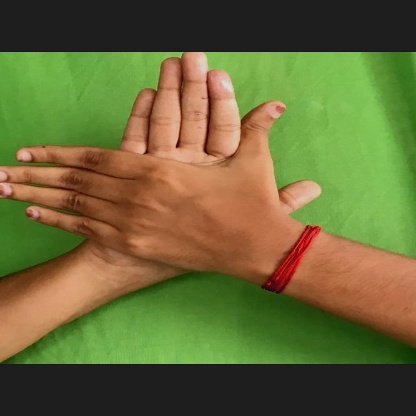
Mudra: Chakra